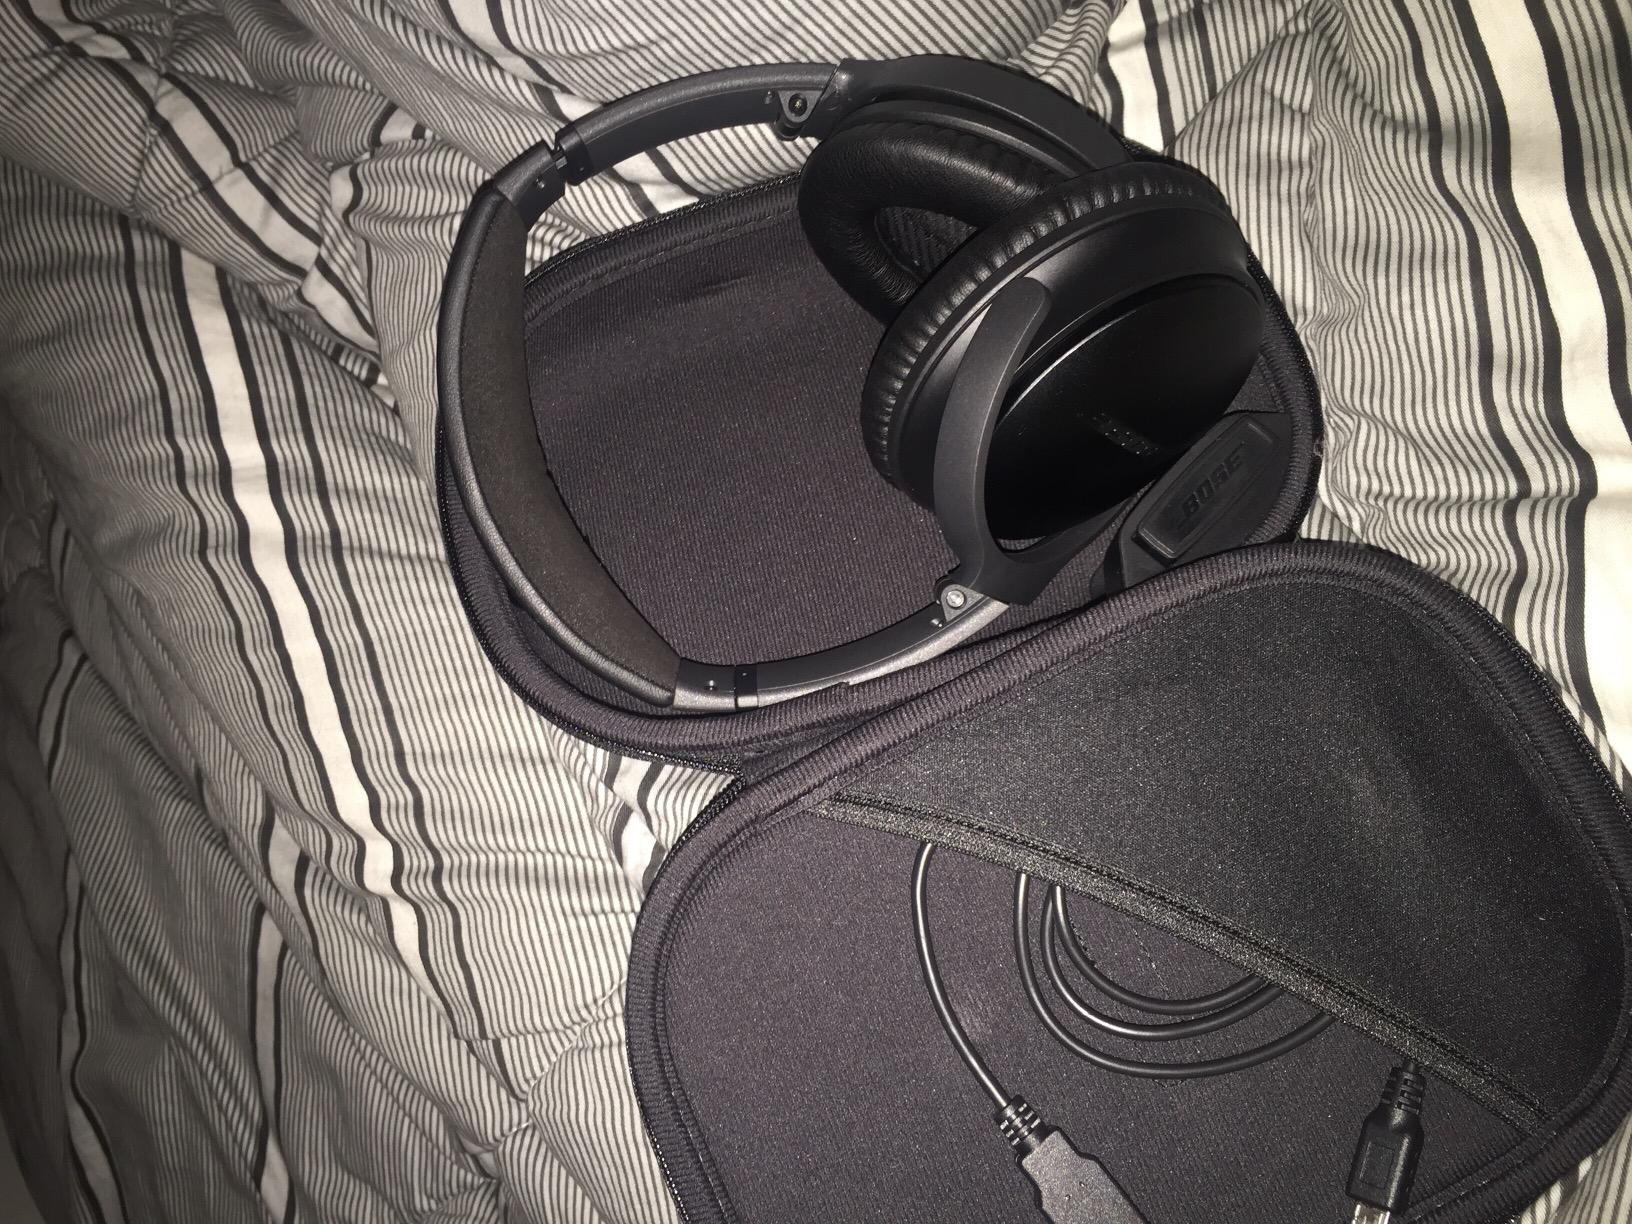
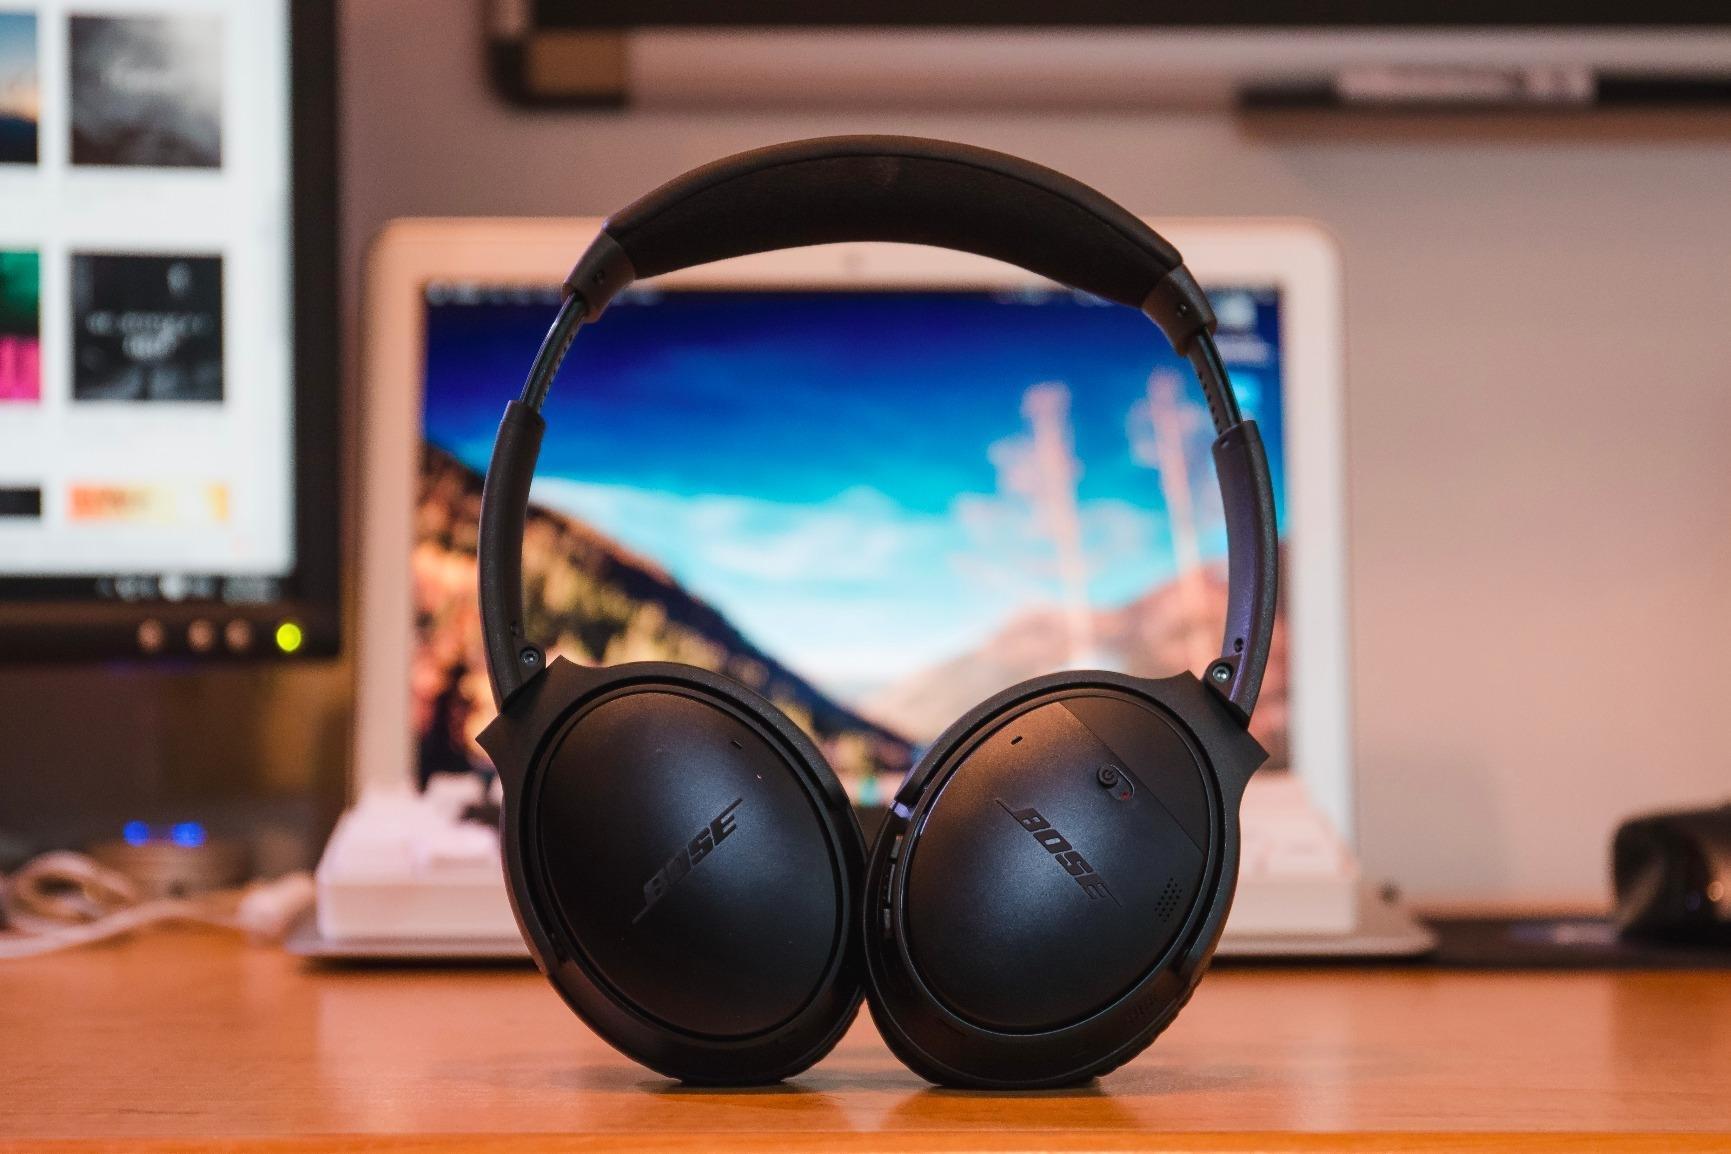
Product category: headphones
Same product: yes